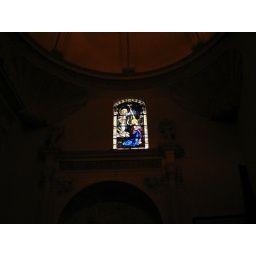
Norman, Lynn, Matt, and I went on a bus tour to Santo Domingo on Wednesday. Stained glass in cathedral.